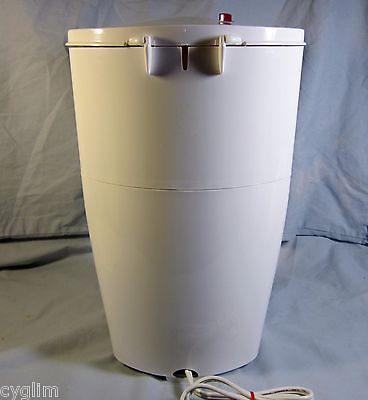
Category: coffee maker